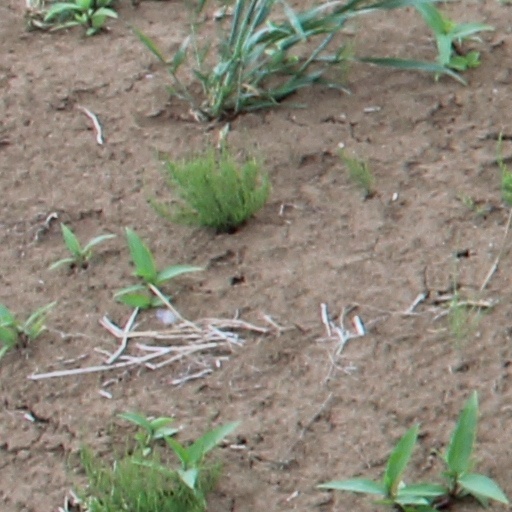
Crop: wheat